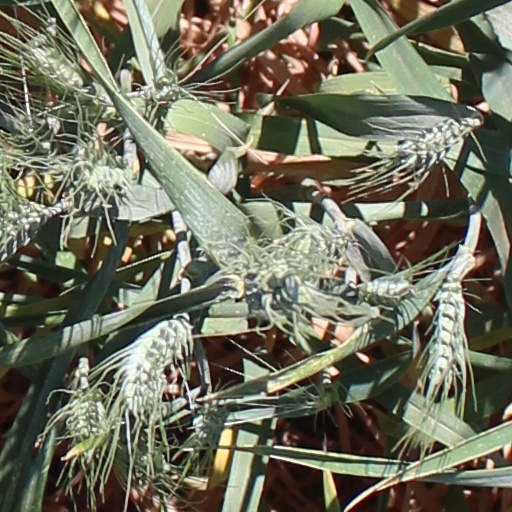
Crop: wheat